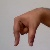
The image shows a hand gesture representing the letter 'Q' in Indian Sign Language.